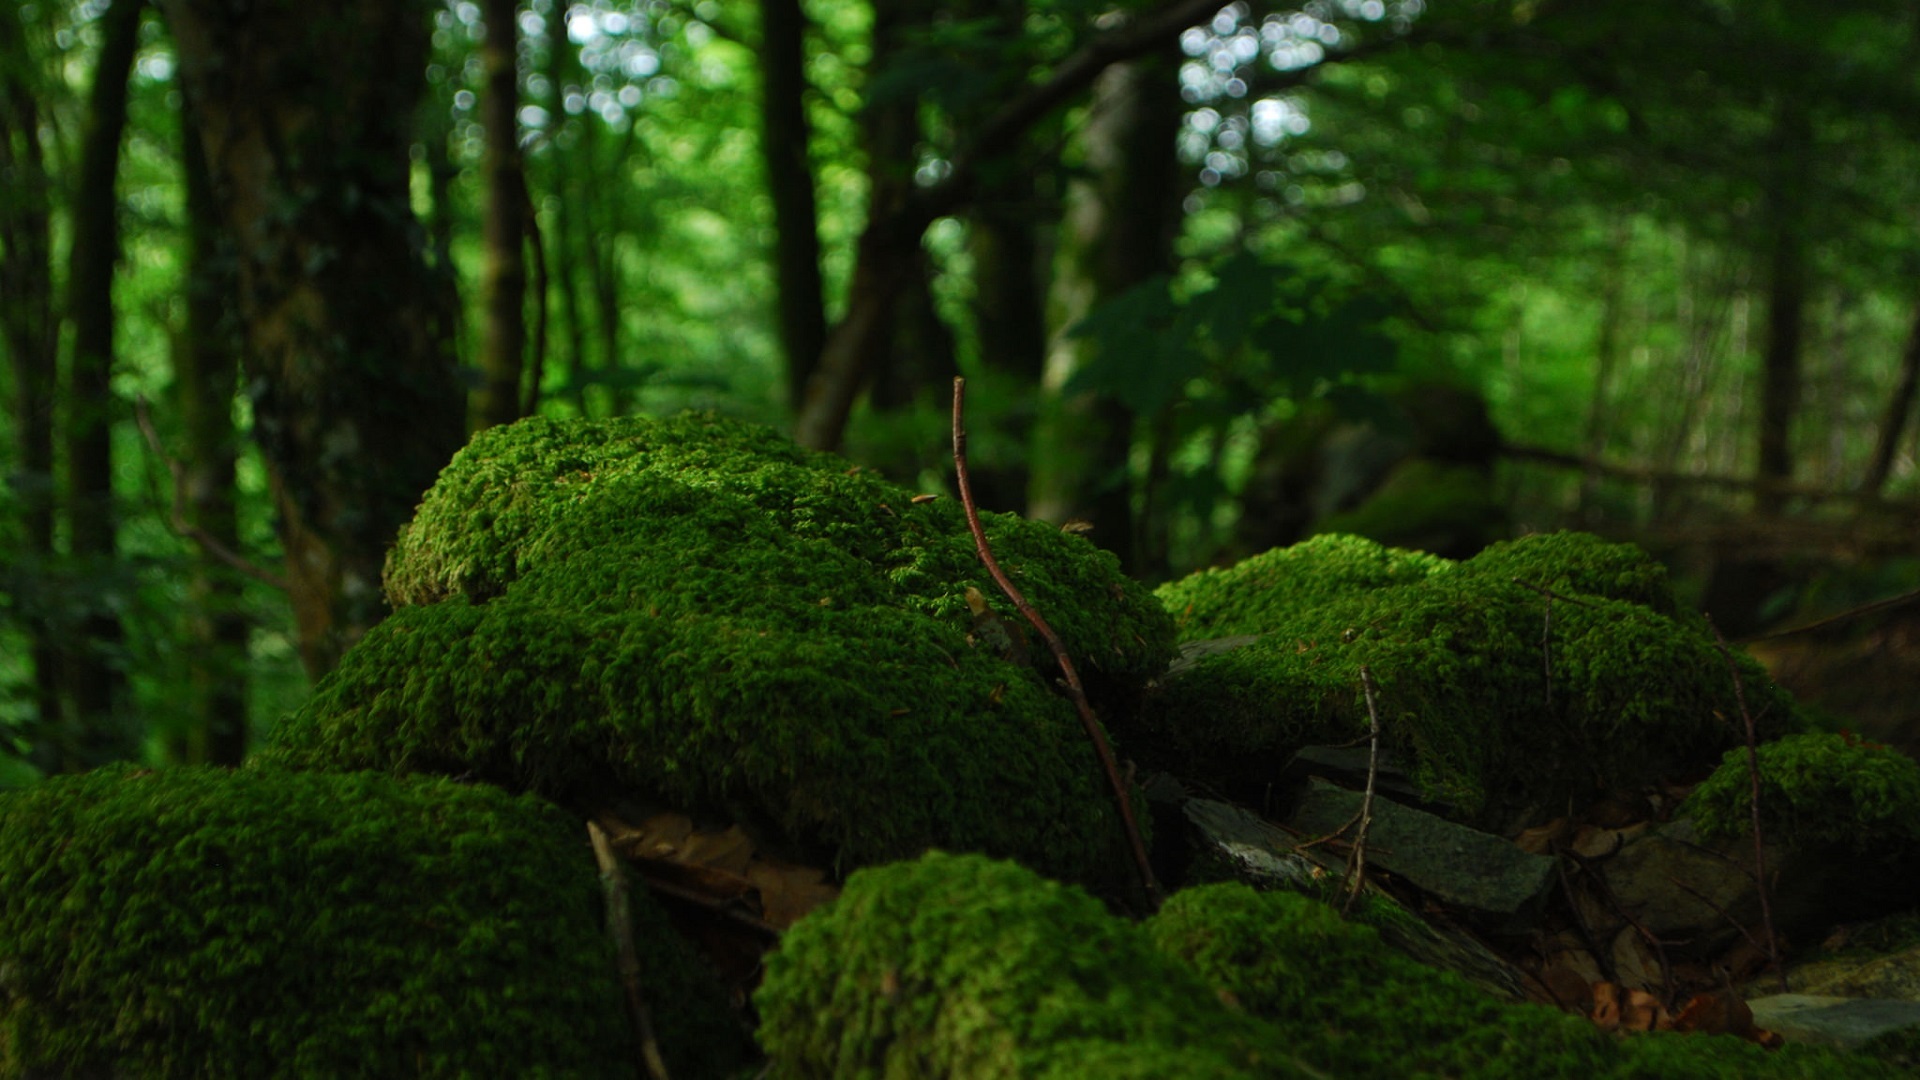
landscape, tree, nature, forest, branch, plant, wood, hiking, field, sunlight, leaf, trunk, moss, bark, foam, foliage, green, jungle, relax, tree trunk, trees, lichen, leaves, rocks, spruce, vegetation, rainforest, deciduous, undergrowth, wallpaper, pierre, woodland, habitat, ecosystem, based, tree branches, biome, old growth forest, stones covered with foam, natural environment, woody plant, temperate coniferous forest, land plant, non vascular land plant